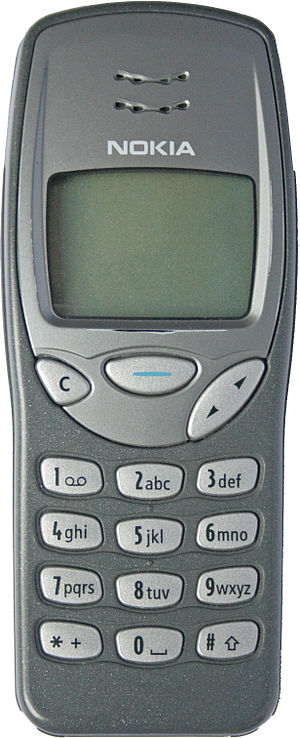
Nokia 3210
Nokia 3210.
Nokia 3210 var en populær mobiltelefon fra Nokia som blev solgt første gang den 18. marts 1999. Med over 160 millioner solgte enheder, regnes den som en af de mest populære mobiltelefoner gennem tiderne. Den var for øvrigt en af de allerførste mobiltelefoner som ikke havde udstikkende antenne, samt en af de første med prædiktiv tekst-innmating.